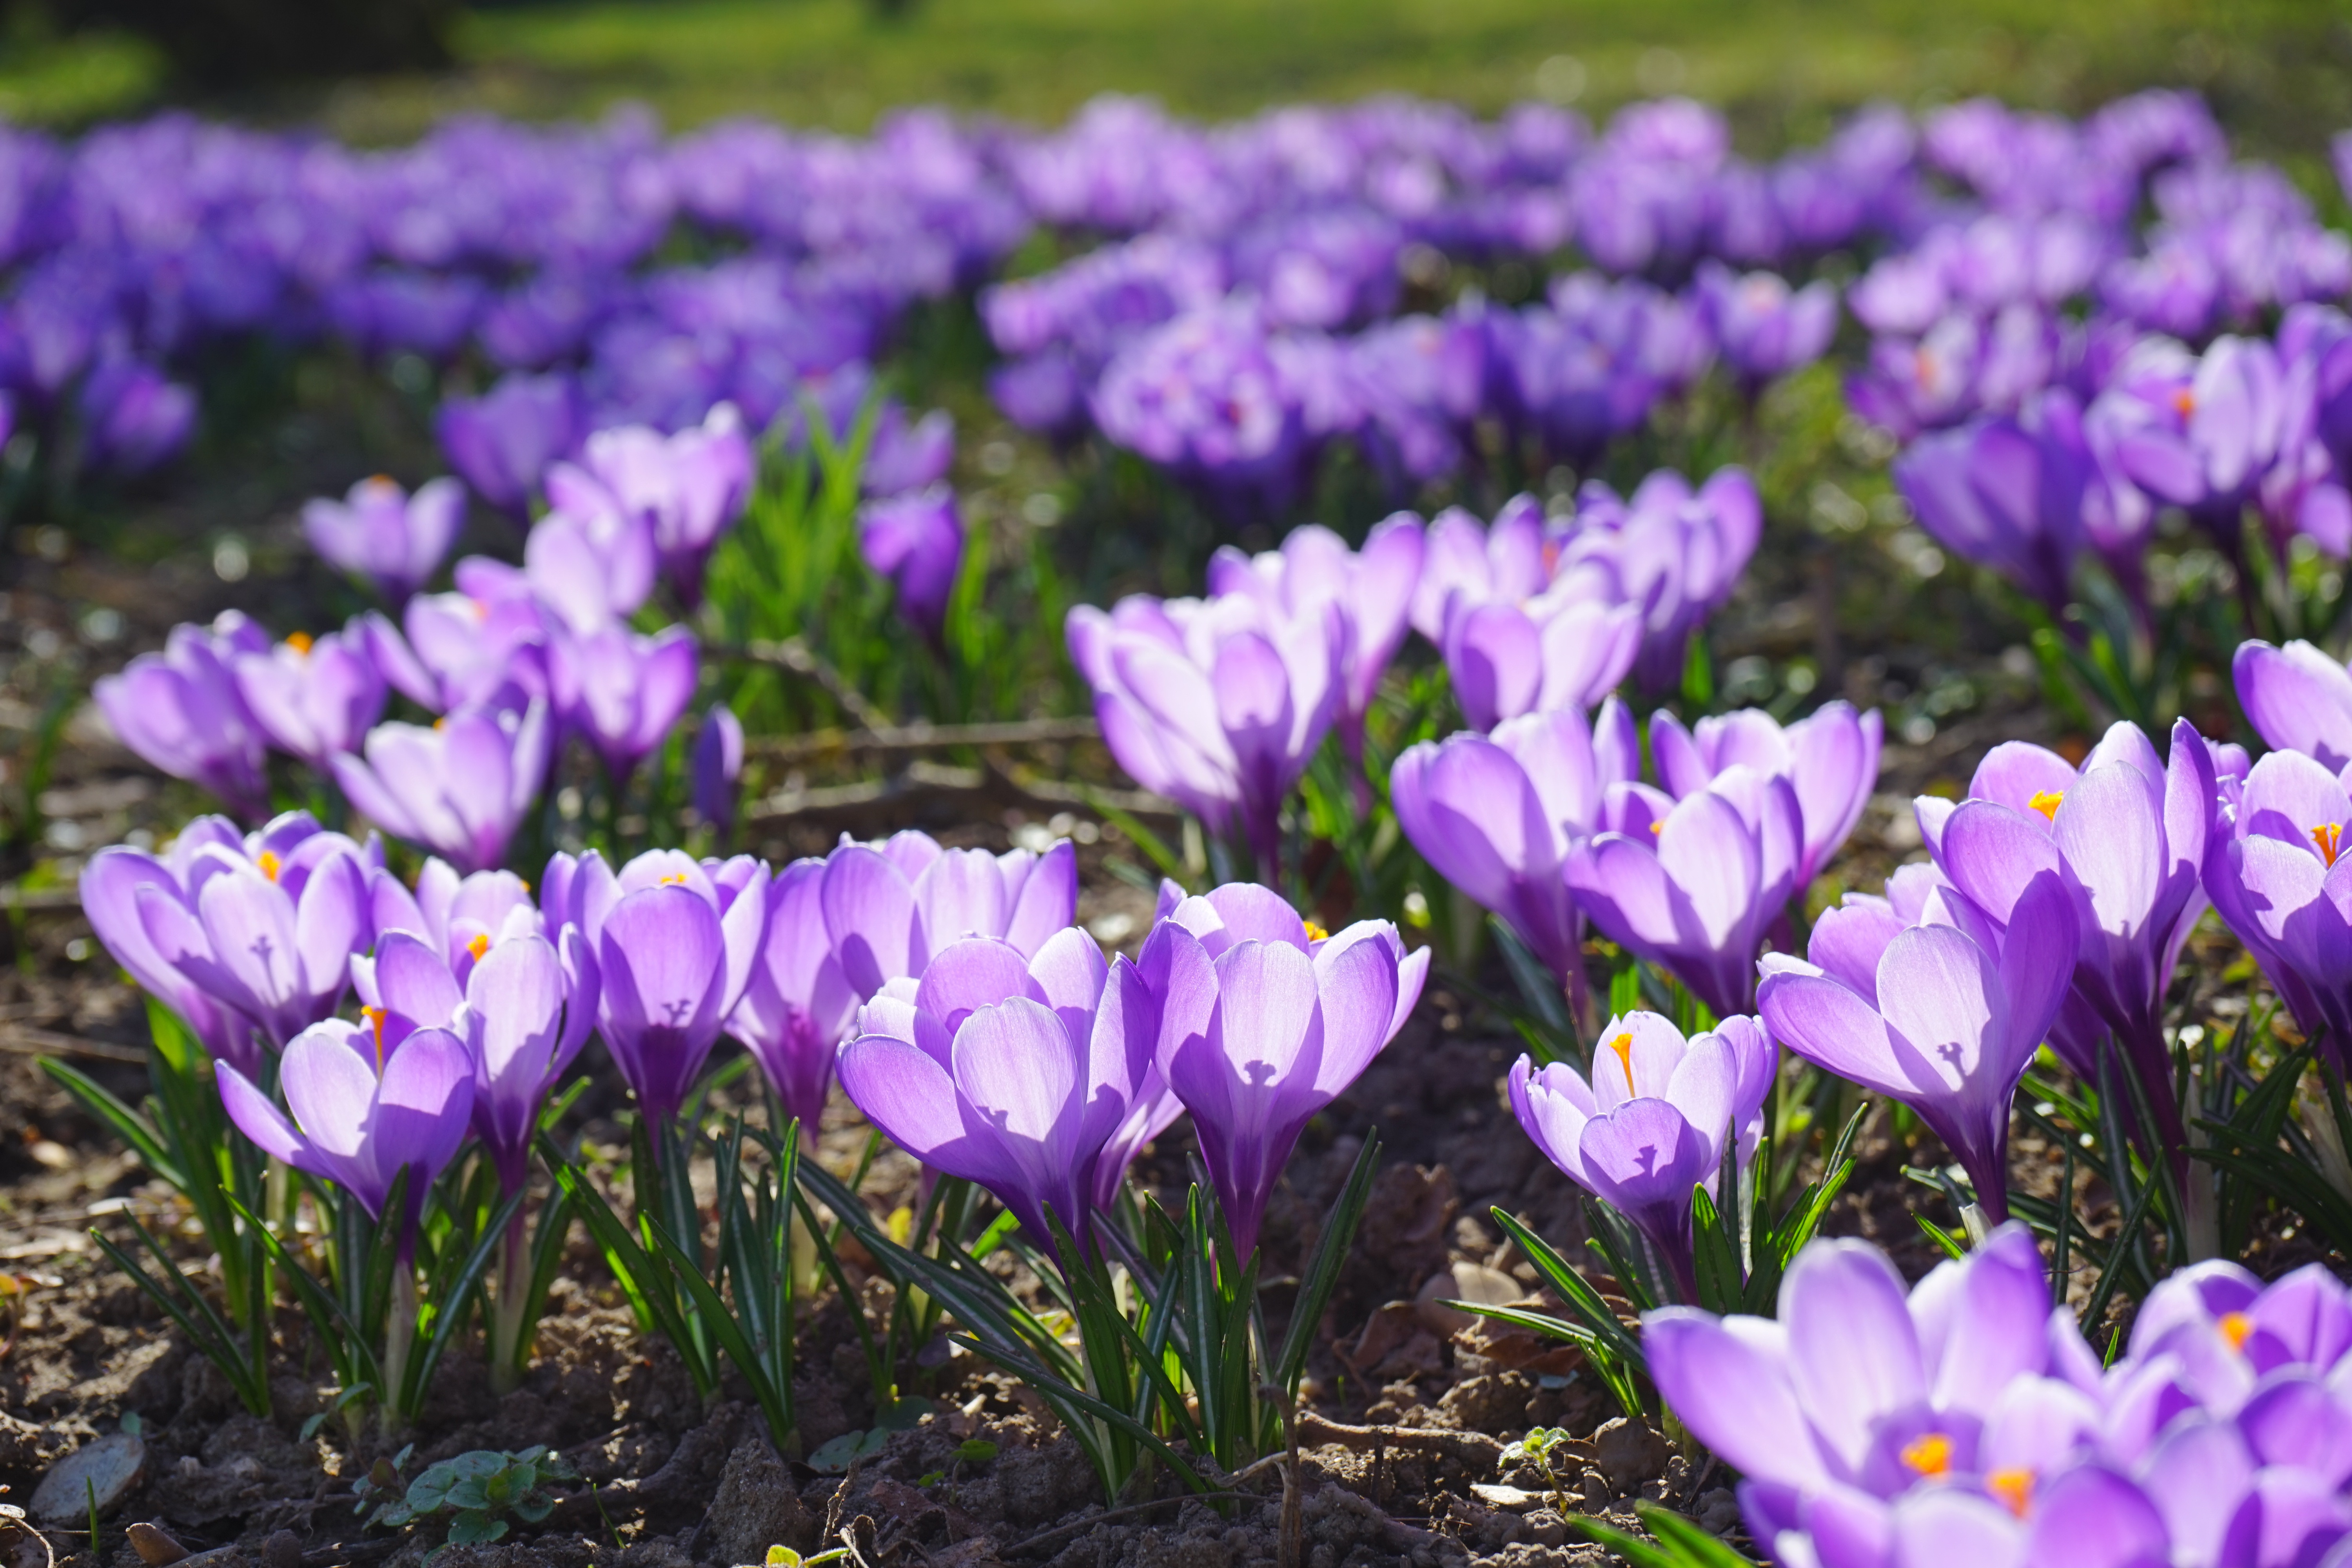
plant, flower, purple, spring, color, colorful, flora, flowers, violet, bright, crocus, iridaceae, ornamental plant, schwertliliengewaechs, flowering plant, fr hlingsbl her, land plant, iris family